St. John Ambulance Canada

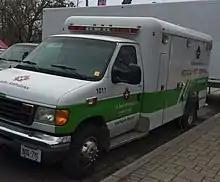
A St John Ambulance in York Region, Ontario

The Medical First Response Services were formerly known as "St. John Ambulance Brigade" and are often still referred to as such, both within the organization and by others. Each MFRS unit are a group of trained volunteers that serve within their community in a variety of ways. Services include first aid services at public events, Medical Services support in times of emergency or disaster, and youth programs that encourage community service and personal development.